Lila C, California

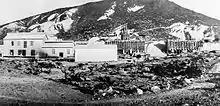
Lila C mine 1910

The settlement was connected by rail to the Lila C mine, which produced Colemanite for the Pacific Coast Borax Company, from which it got its name. The property was named by its owner William Tell Coleman, for his daughter, Lila C. Coleman. Francis Marion Smith subsequently obtained the property and started the first borax operations there in 1906. Production began several months before the Tonopah and Tidewater Railroad had reached the mine, and mule teams were used to cover the remaining distance until the railroad arrived. The name was also changed to Ryan at that time, in honor of John Ryan, "Borax" Smith's trusted supervisor.